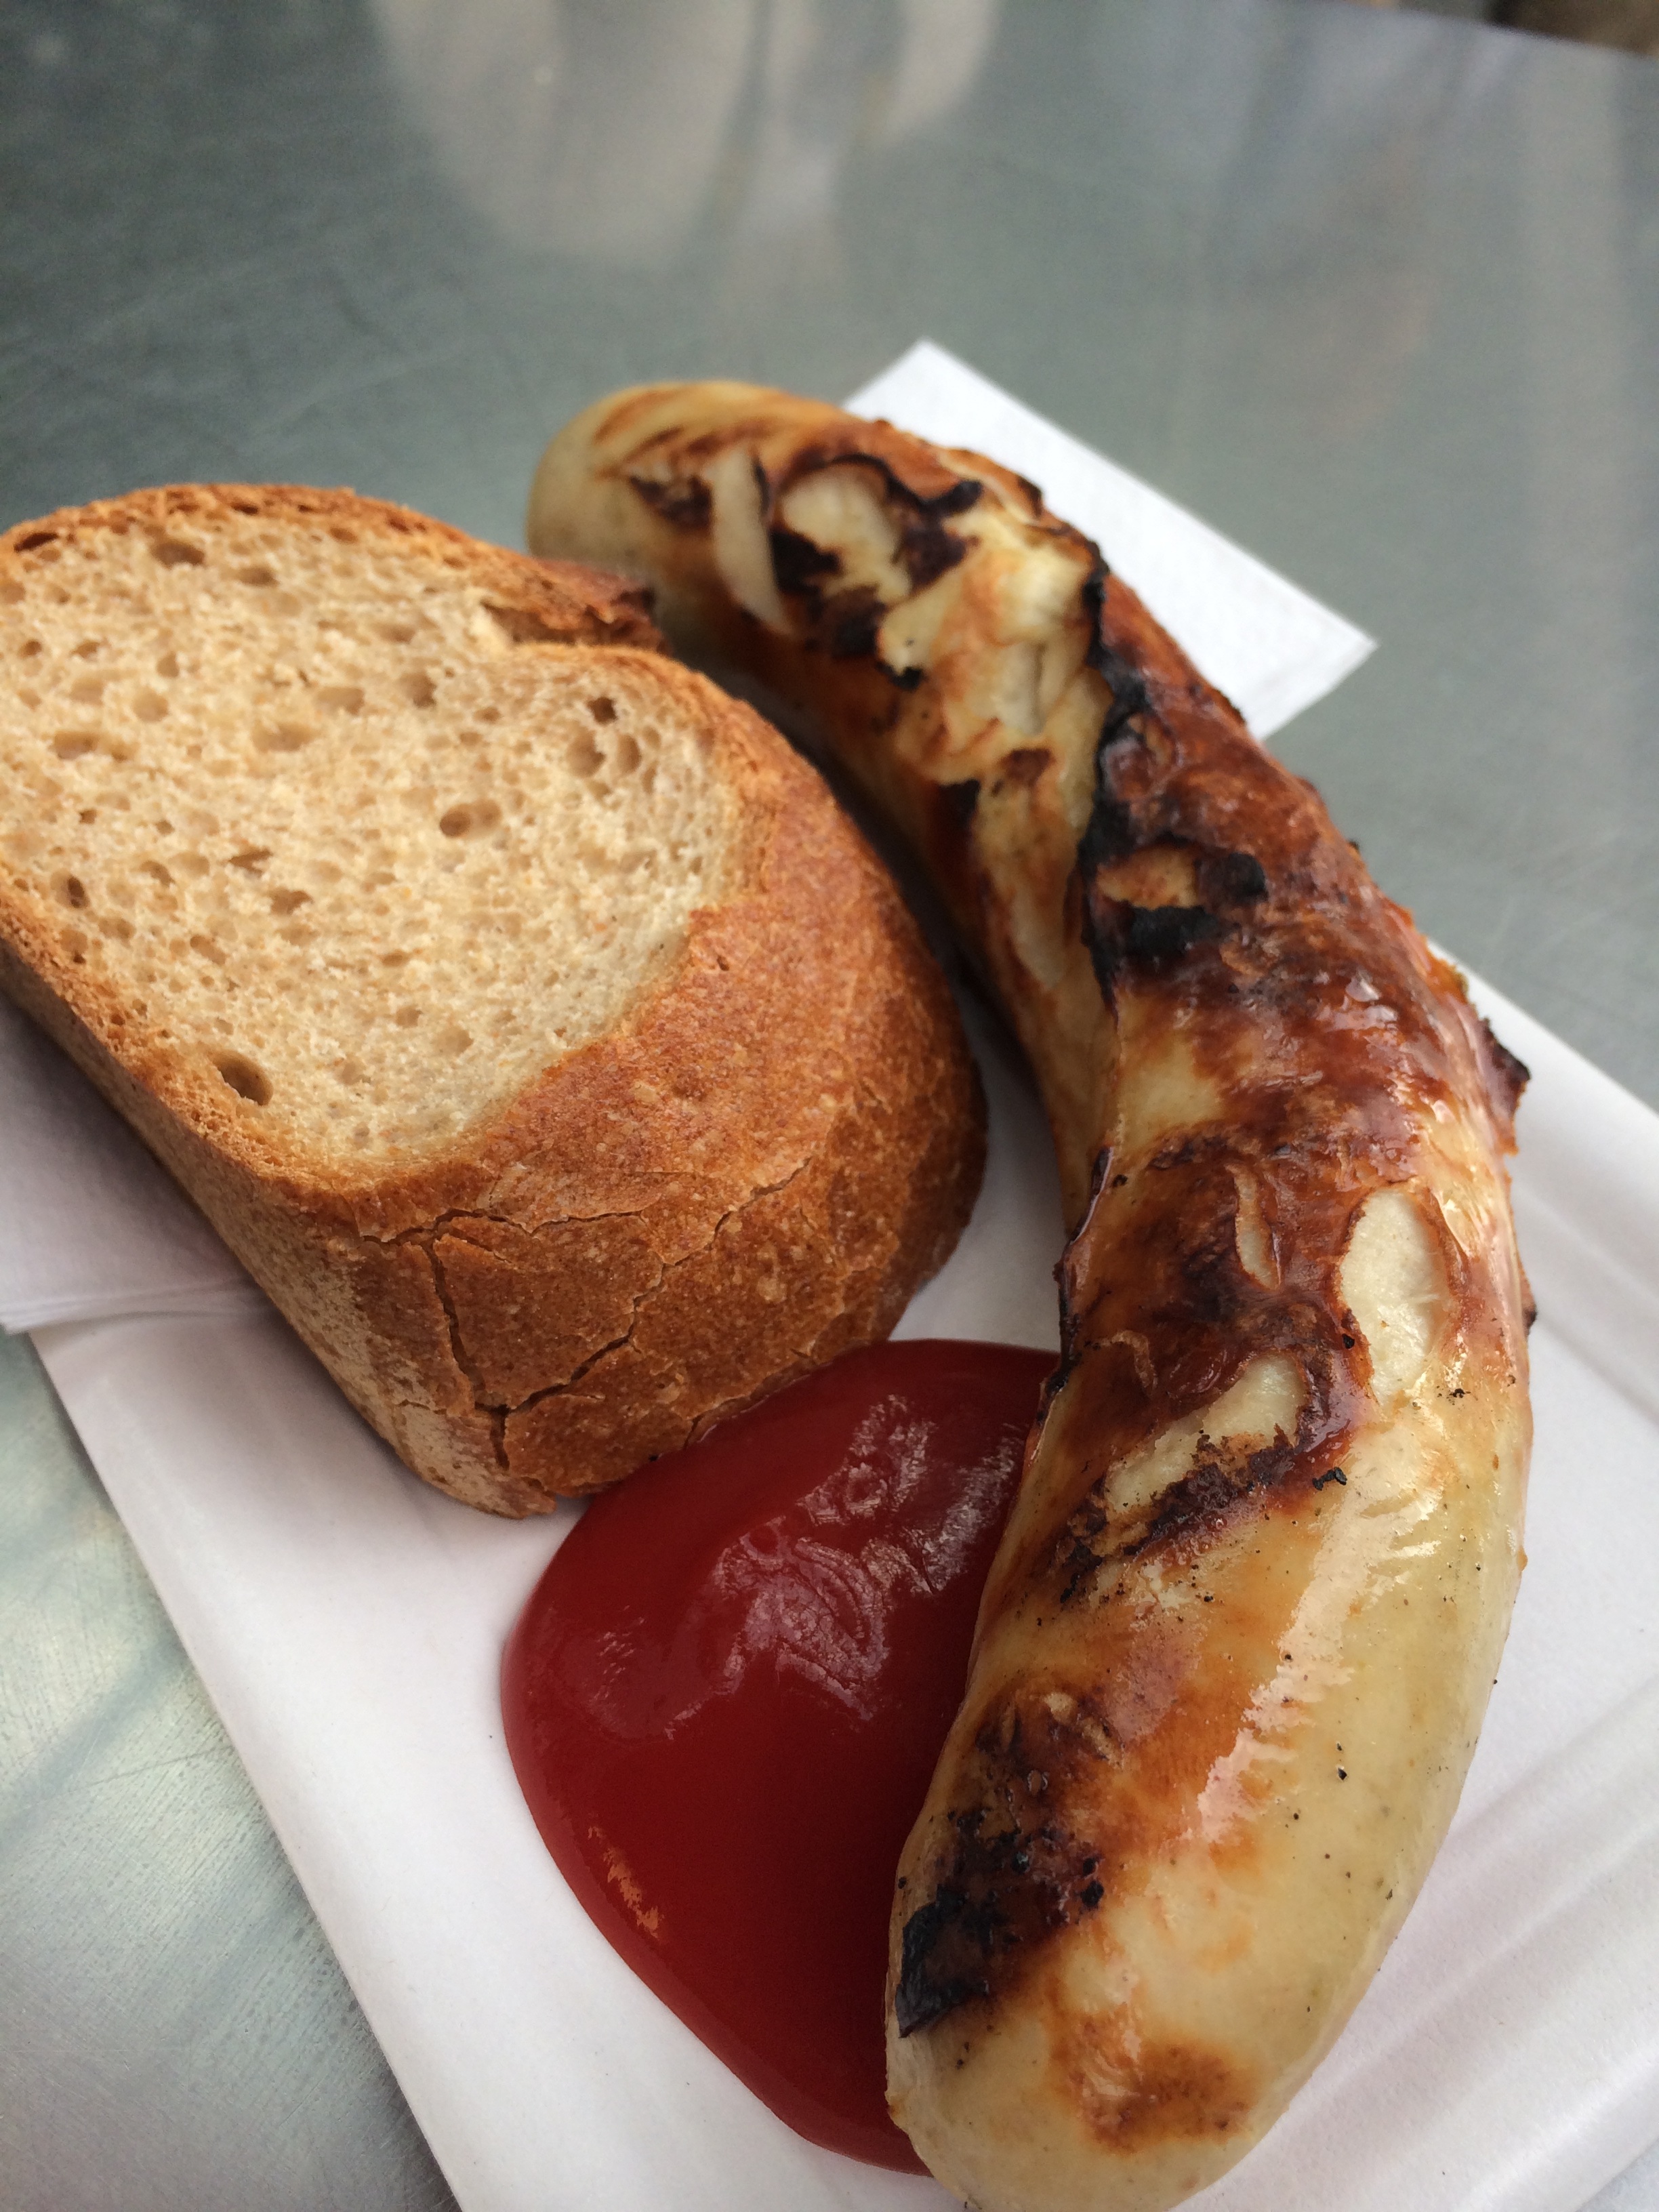
roast, dish, meal, food, produce, breakfast, baking, dessert, cuisine, bread, sausage, ciabatta, baked goods